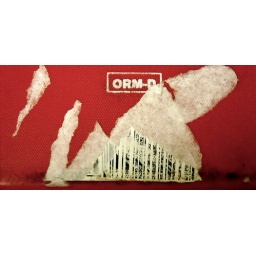
mountains under the box